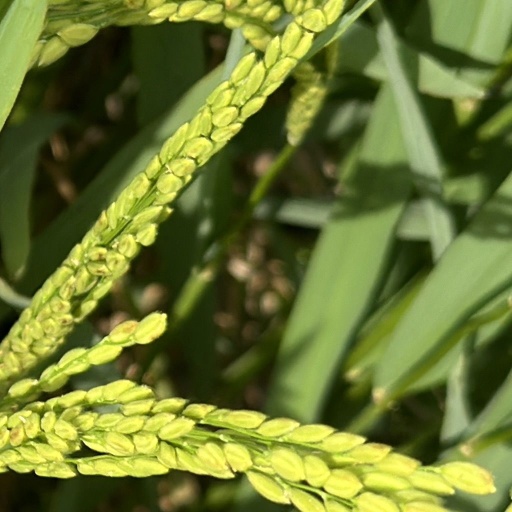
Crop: rice